Nestene Consciousness and Autons

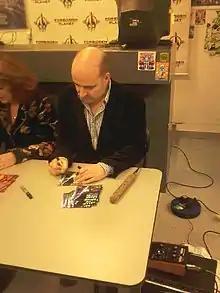
Nicholas Briggs (pictured) voices the Nestene Consciousness in the show's revival

As the new format was believed to have potential for new "alien invasion" stories, and writer Robert Holmes conceived of a formless intelligence that travelled in segments. Sherwin, while on a walk, was struck by the "sinister nature" of mannequins, and the production team decided that these mannequins coming to life and replacing humans was a scary concept that could be utilised. Sherwin was also inspired by a visit to a children's doll factory. Holmes created the idea of the creature having an affinity for plastic, and created the idea of the formless intelligence, which would become the Nestenes, being a "glob of instinct in the form of plastic." This serial eventually emerged as "Spearhead from Space".